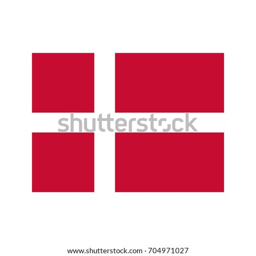
flag on the white background